Miglia Quadrato

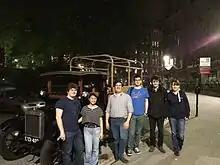
A team from Imperial College London competing on a vintage 1926 Morris T-type one-ton truck in the 54th Miglia Quadrato.

The Miglia Quadrato (a reference to its location) was an annual car treasure hunt which took place on the second or third weekend in May within the City of London. It was organised by the United Hospitals and University of London Motoring Club (UHULMC). The event ran most years between 1957 and 2019.